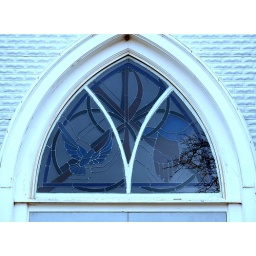
Stained glass above doors on church at LBJ Ranch, Stonewall, Texas